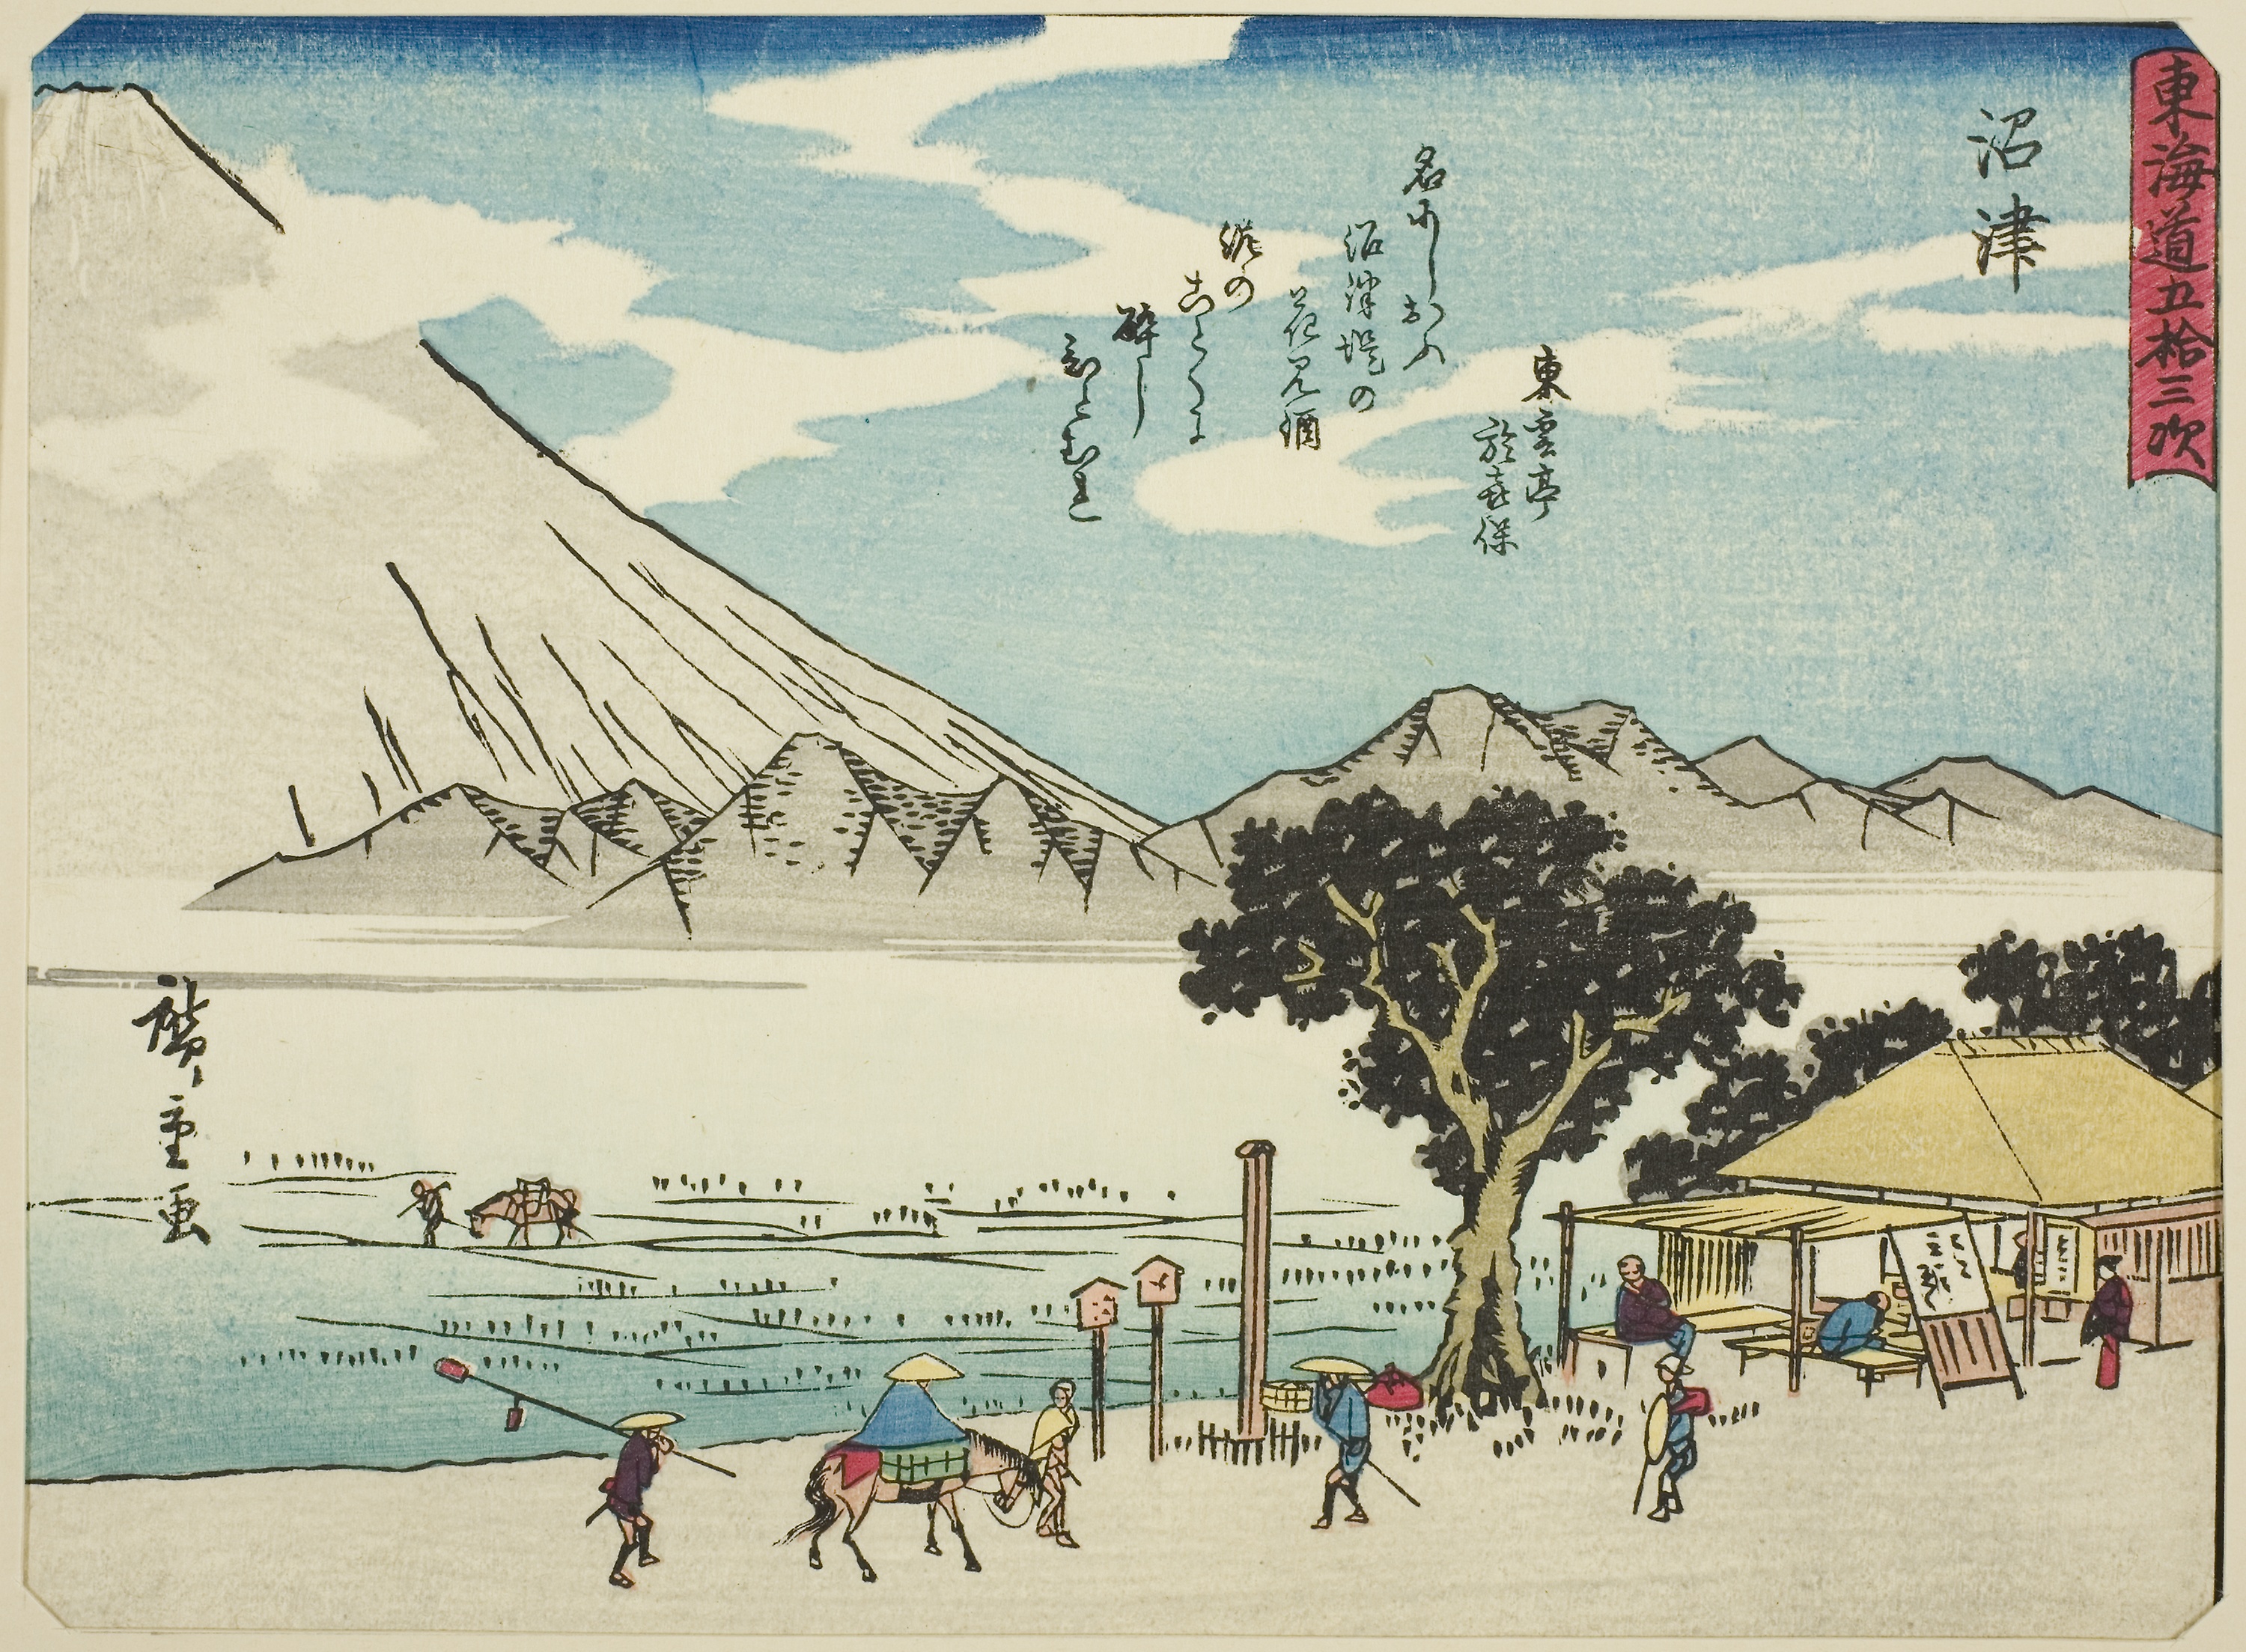
illustration, art, ice hockey, recreation, drawing, sketch, pond hockey, hockey, paper product